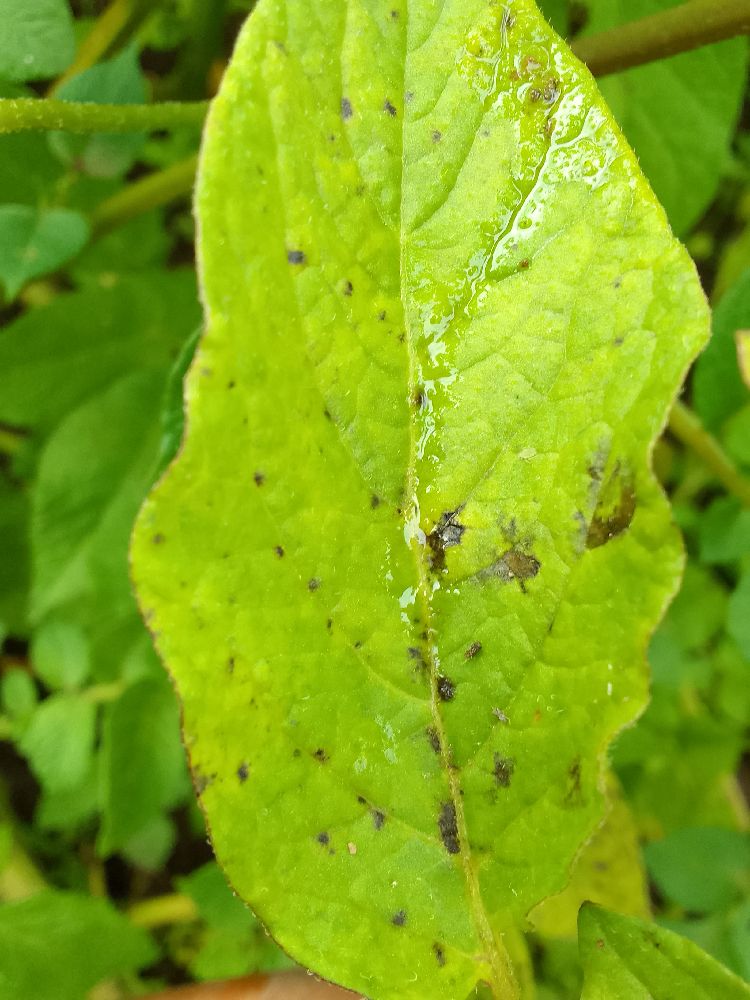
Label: Early blight